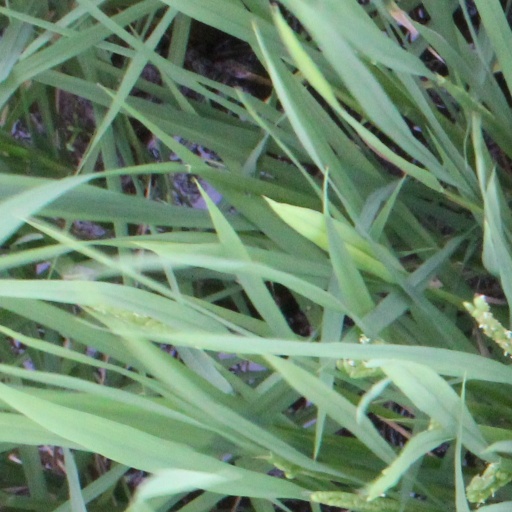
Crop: rice